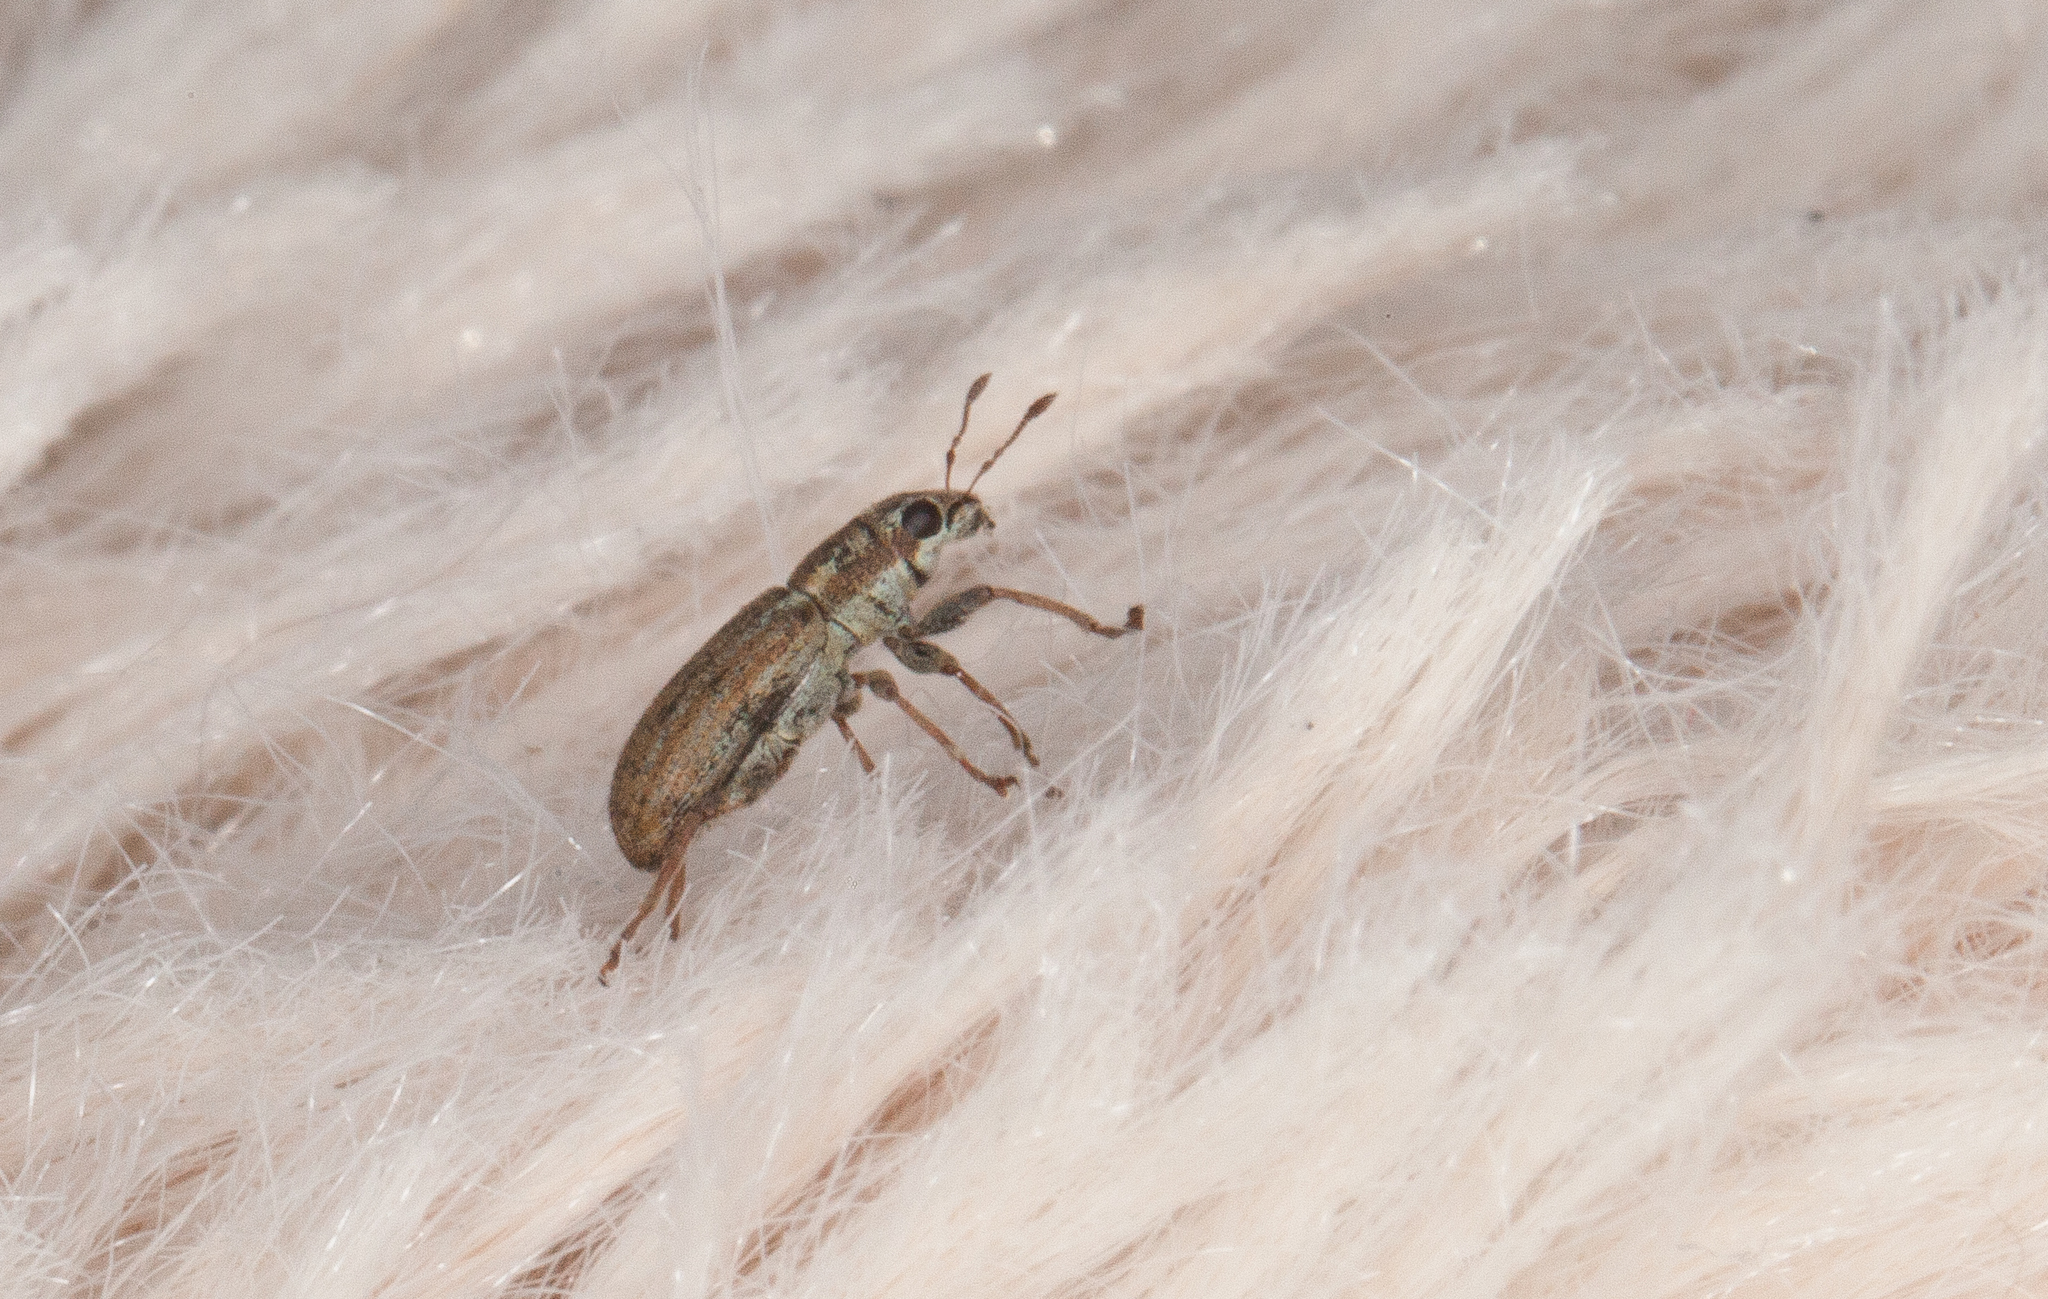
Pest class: pea_leaf_weevil